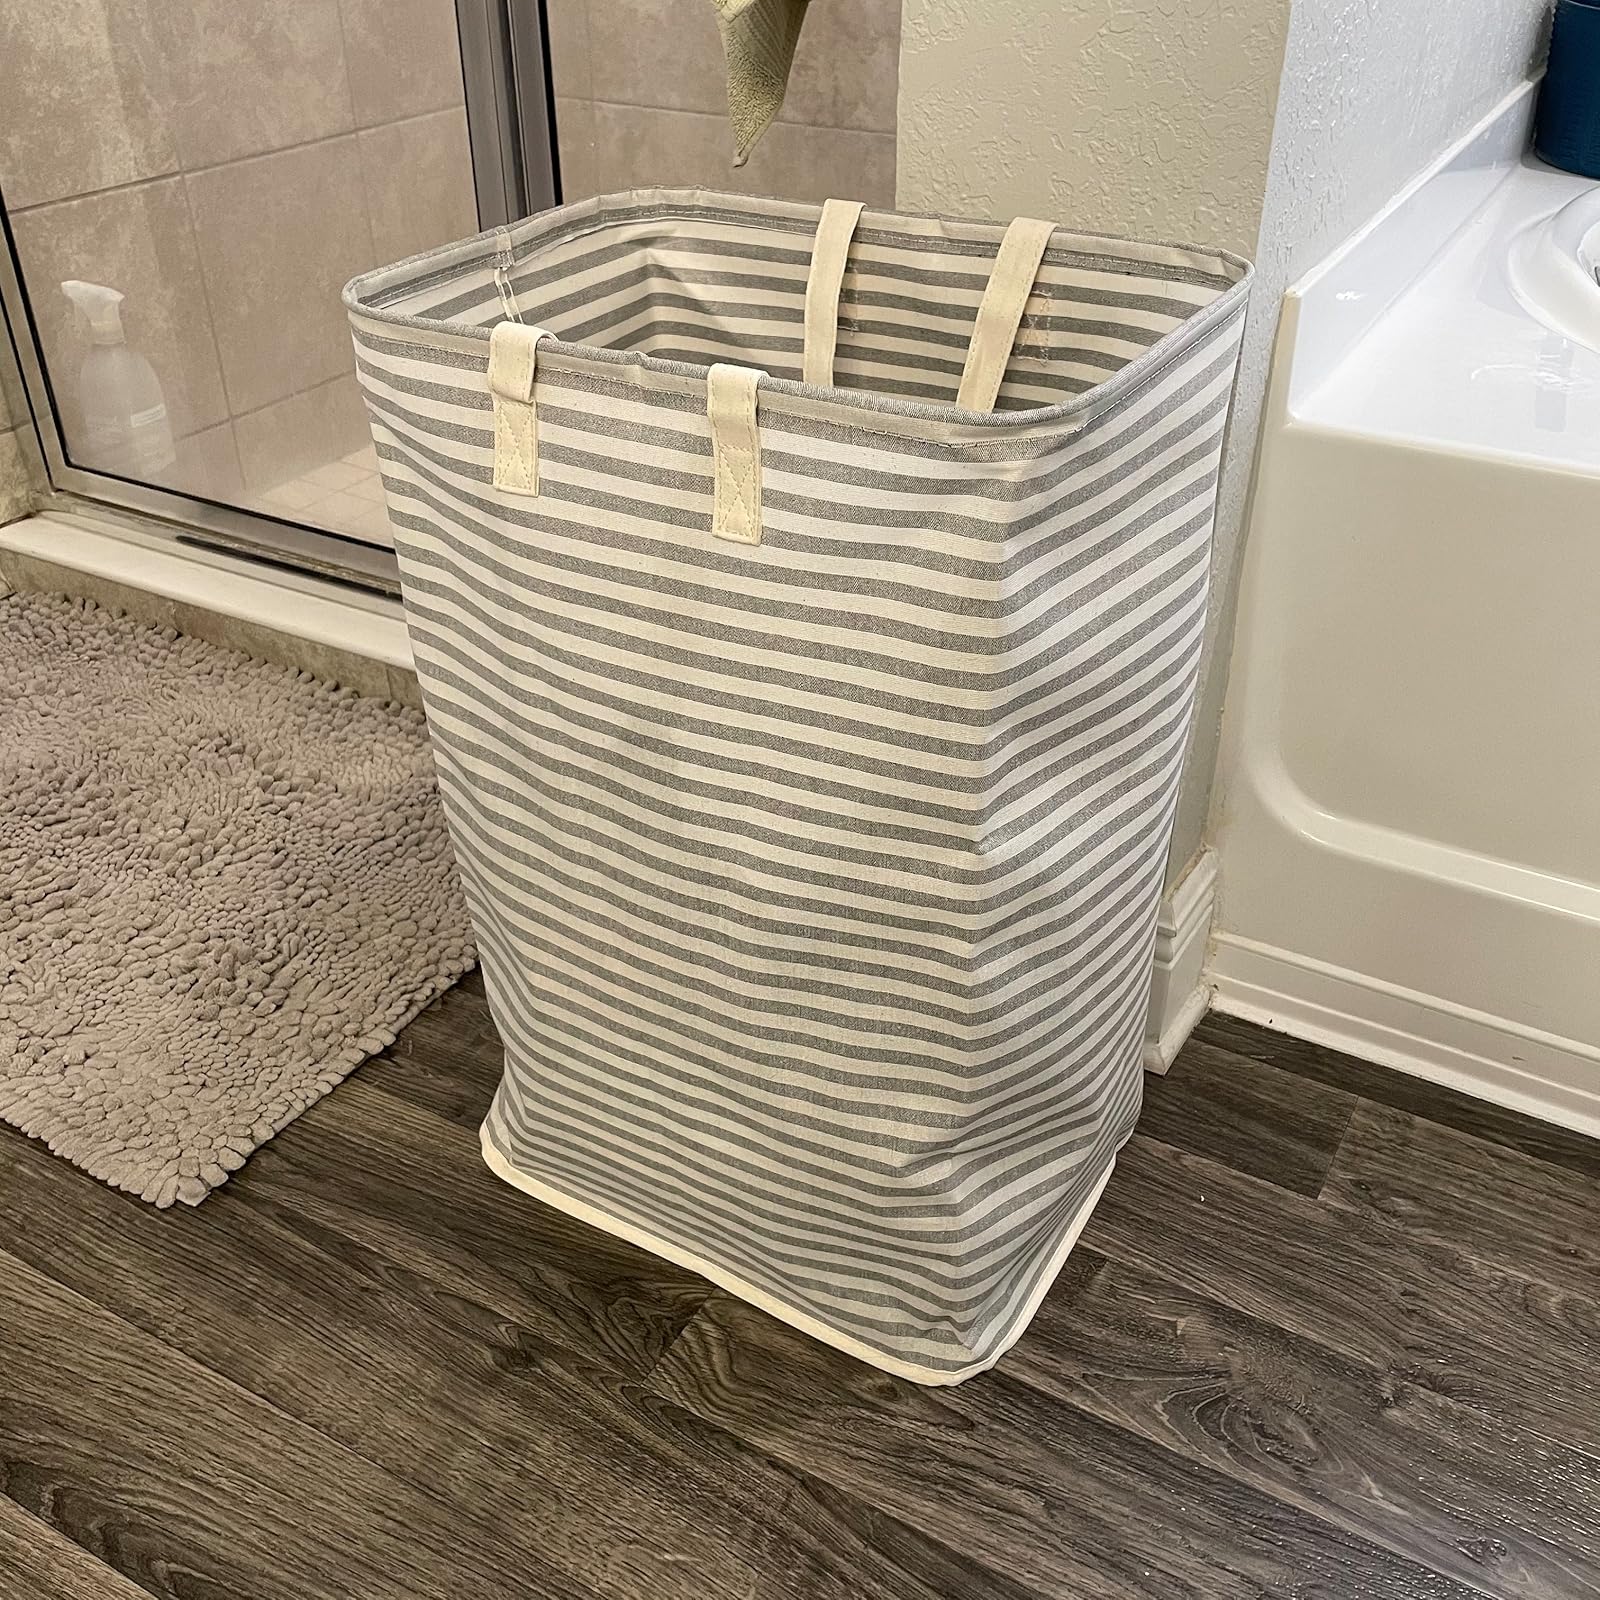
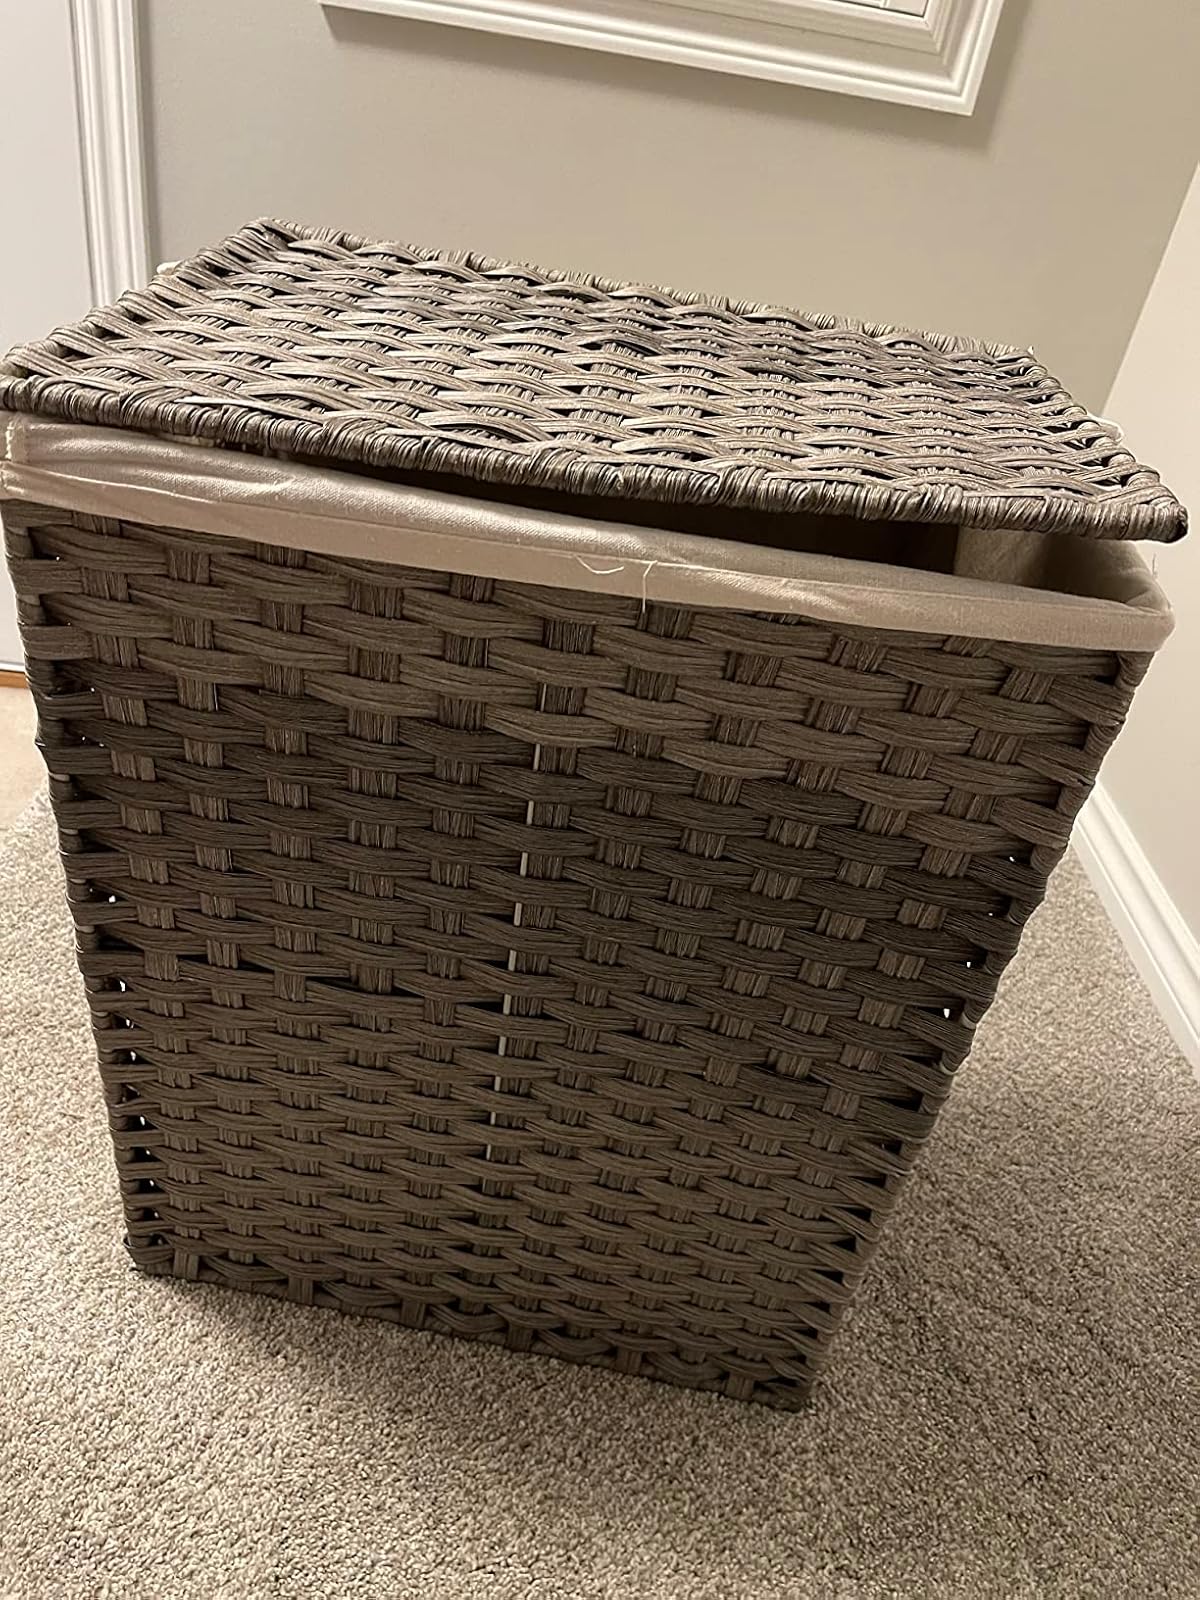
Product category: items_hamper
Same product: no